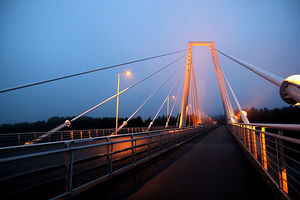
Kolbäcksbron
Kolbäcksbron med rosa belysning for at støtte for kampagnen mod brystkræft
Kolbäcksbron er en broforbindelse i den østlige del af Umeå i Västerbottens län i Sverige. Den består af to broer: Pylonbroen over Storån på 530 m og Lillåbron på 170 m, hvilket giver en totallængde på 700 m. Broen er tegnet af arkitekten Inger Berglund og man påbegyndte opførelsen i 1998, og den blev indviet 5. september 2001. Kolbäcksbron er Umeås fjerde bro over Umeälven og indgår i ringvejen omkring Umeå. Over broen passerer E4.